Edmond Tapissier

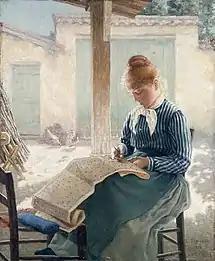
The Lacemaker

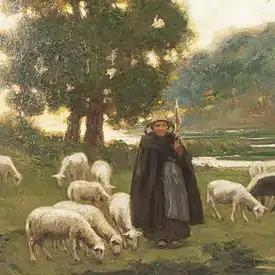
Shepherdess and Her Flock at Rest

Edmond Antoine Anne Tapissier (14 June 1861, Lyon – 27 April 1943, Treignac) was a French painter, illustrator, lithographer and tapestry designer.